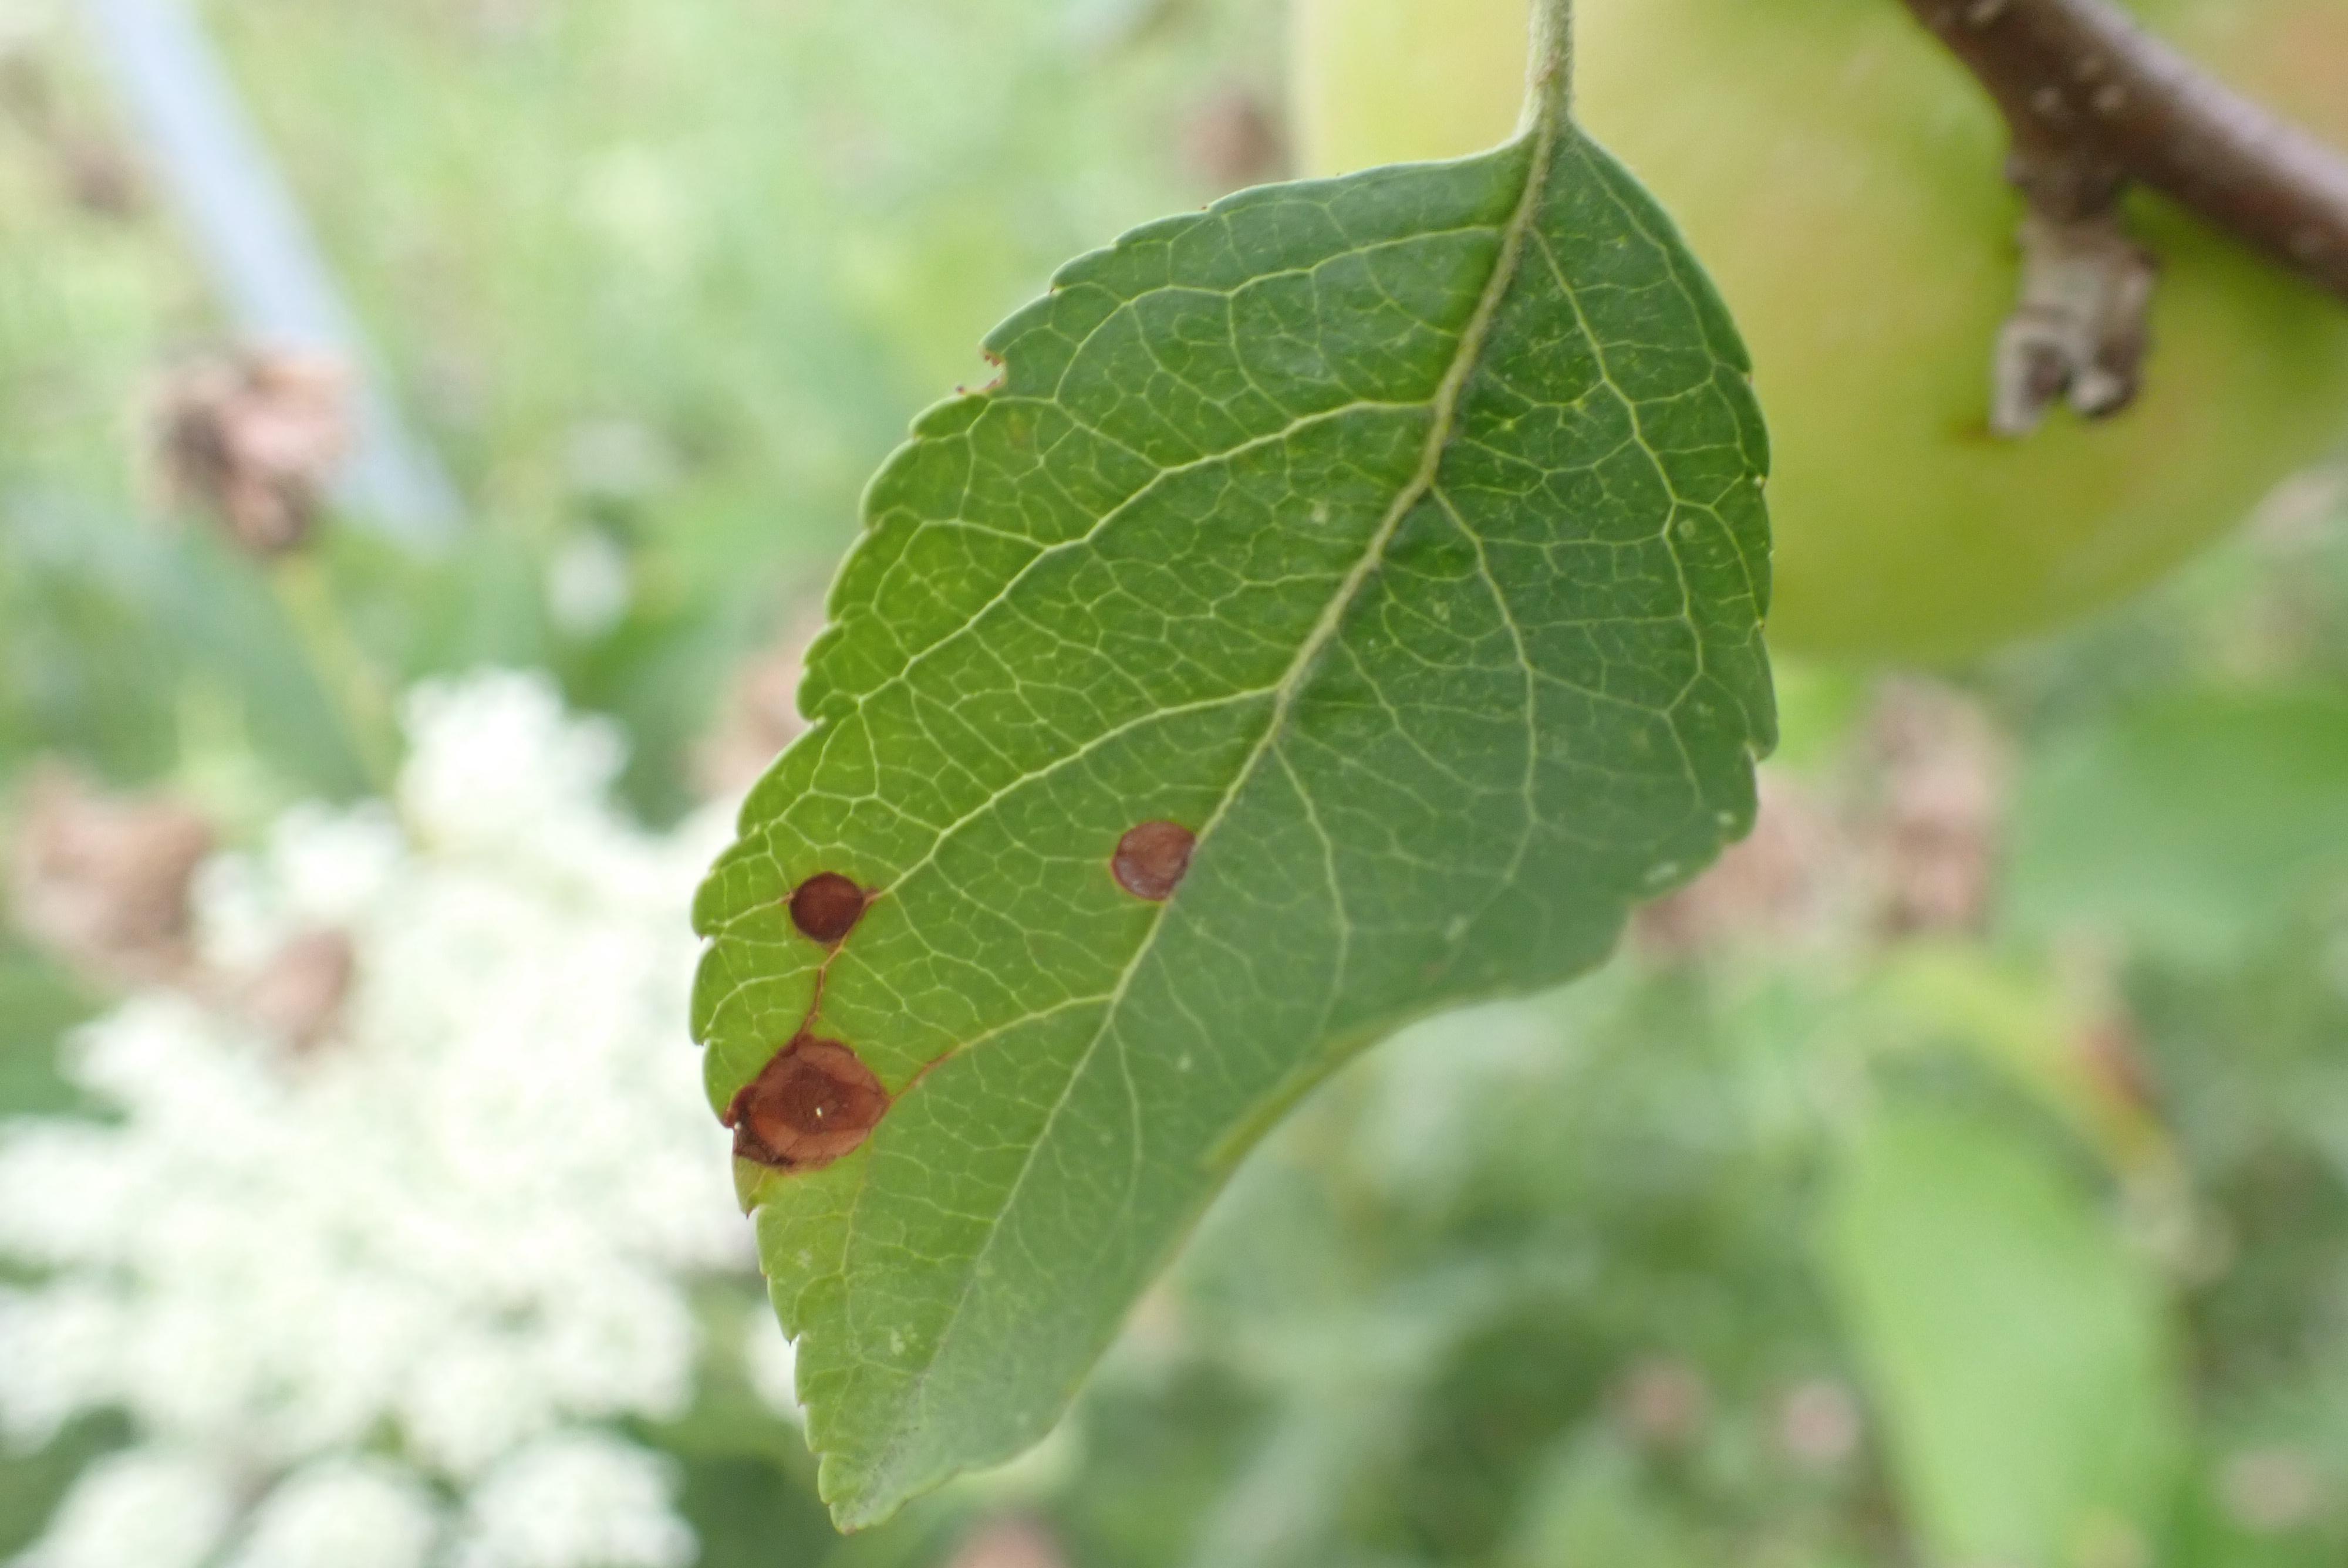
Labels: frog_eye_leaf_spot